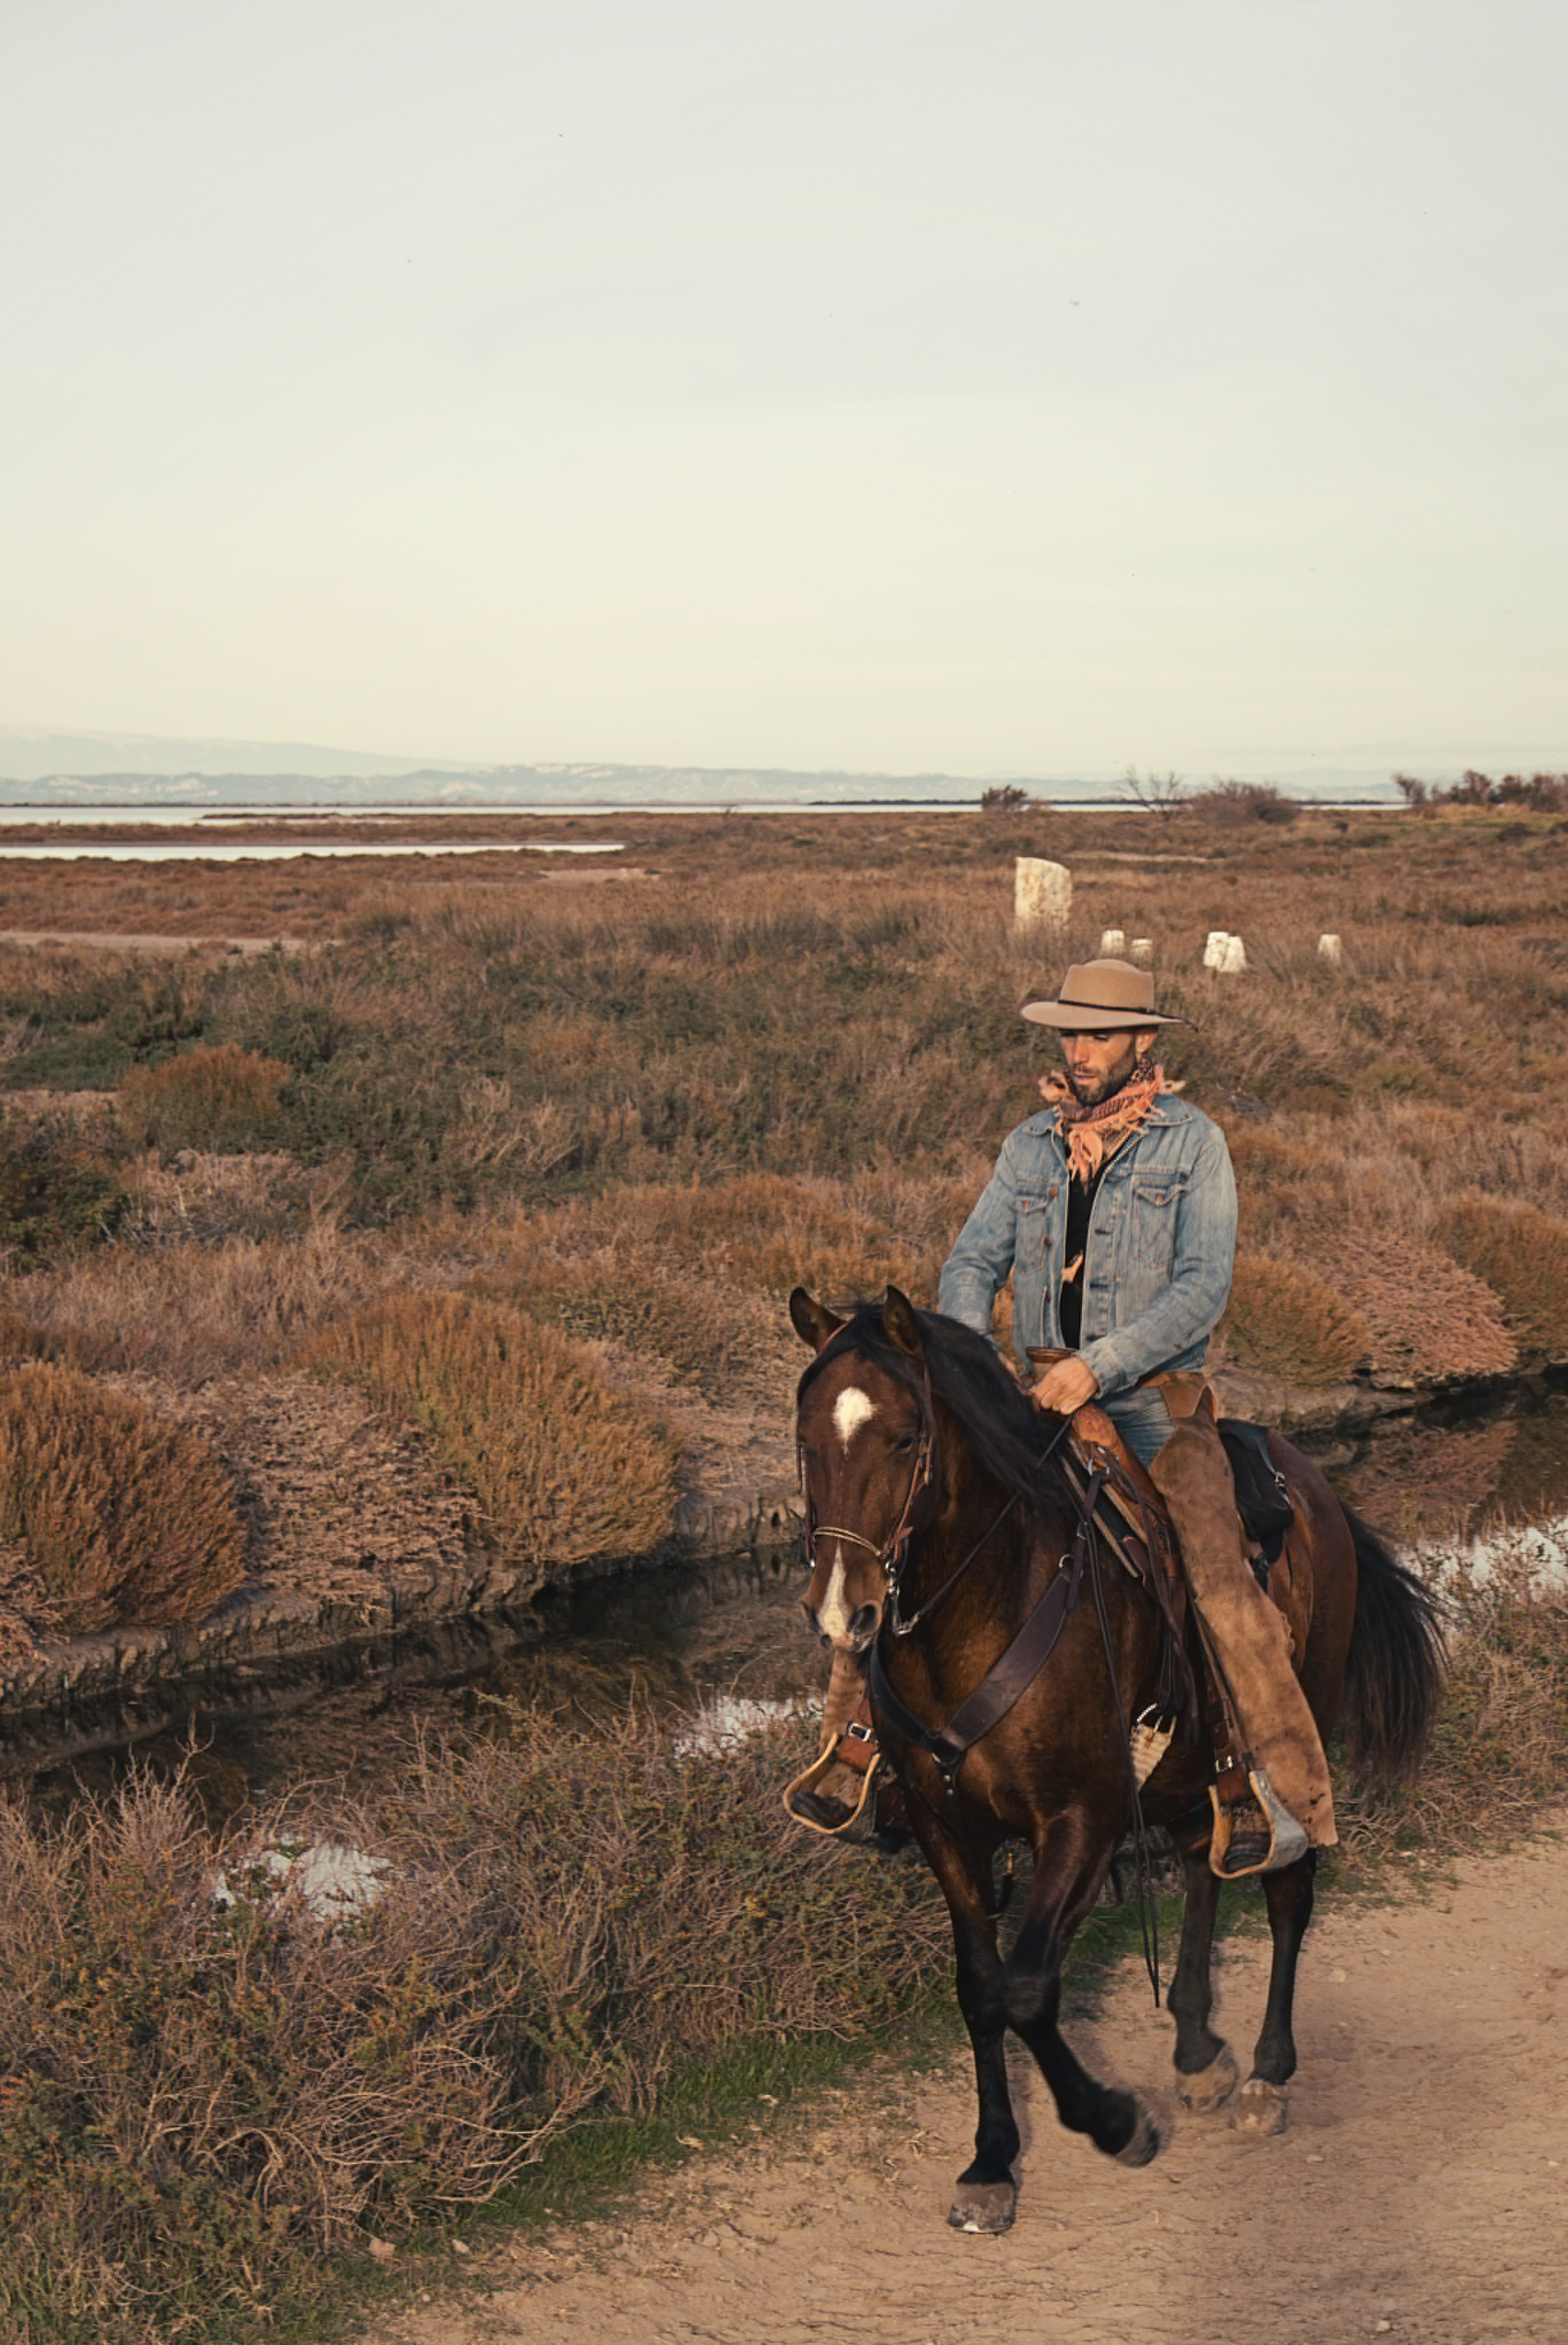
landscape, ranch, horse, rural area, equestrianism, pack animal, trail riding, horse like mammal, mustang horse, animal sports, equestrian sport